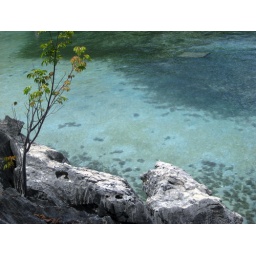
just a shot of the clear water in Haiti